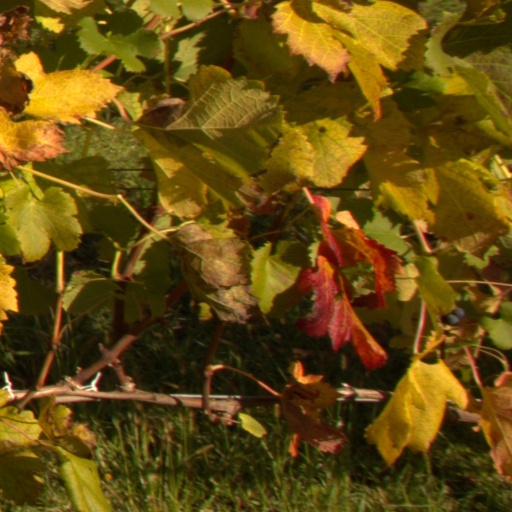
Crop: grape